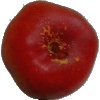
Label: Nectarine Flat 1